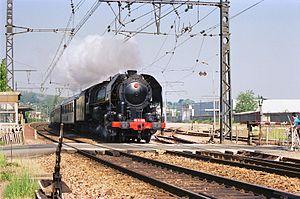
La 141 R 420 passe à Saint-Fargeau-Ponthierry le 24 mai 1987.